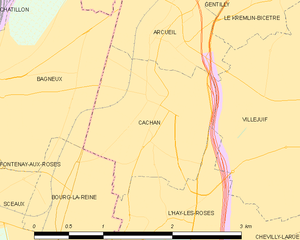
Carte des communes françaises Cachan